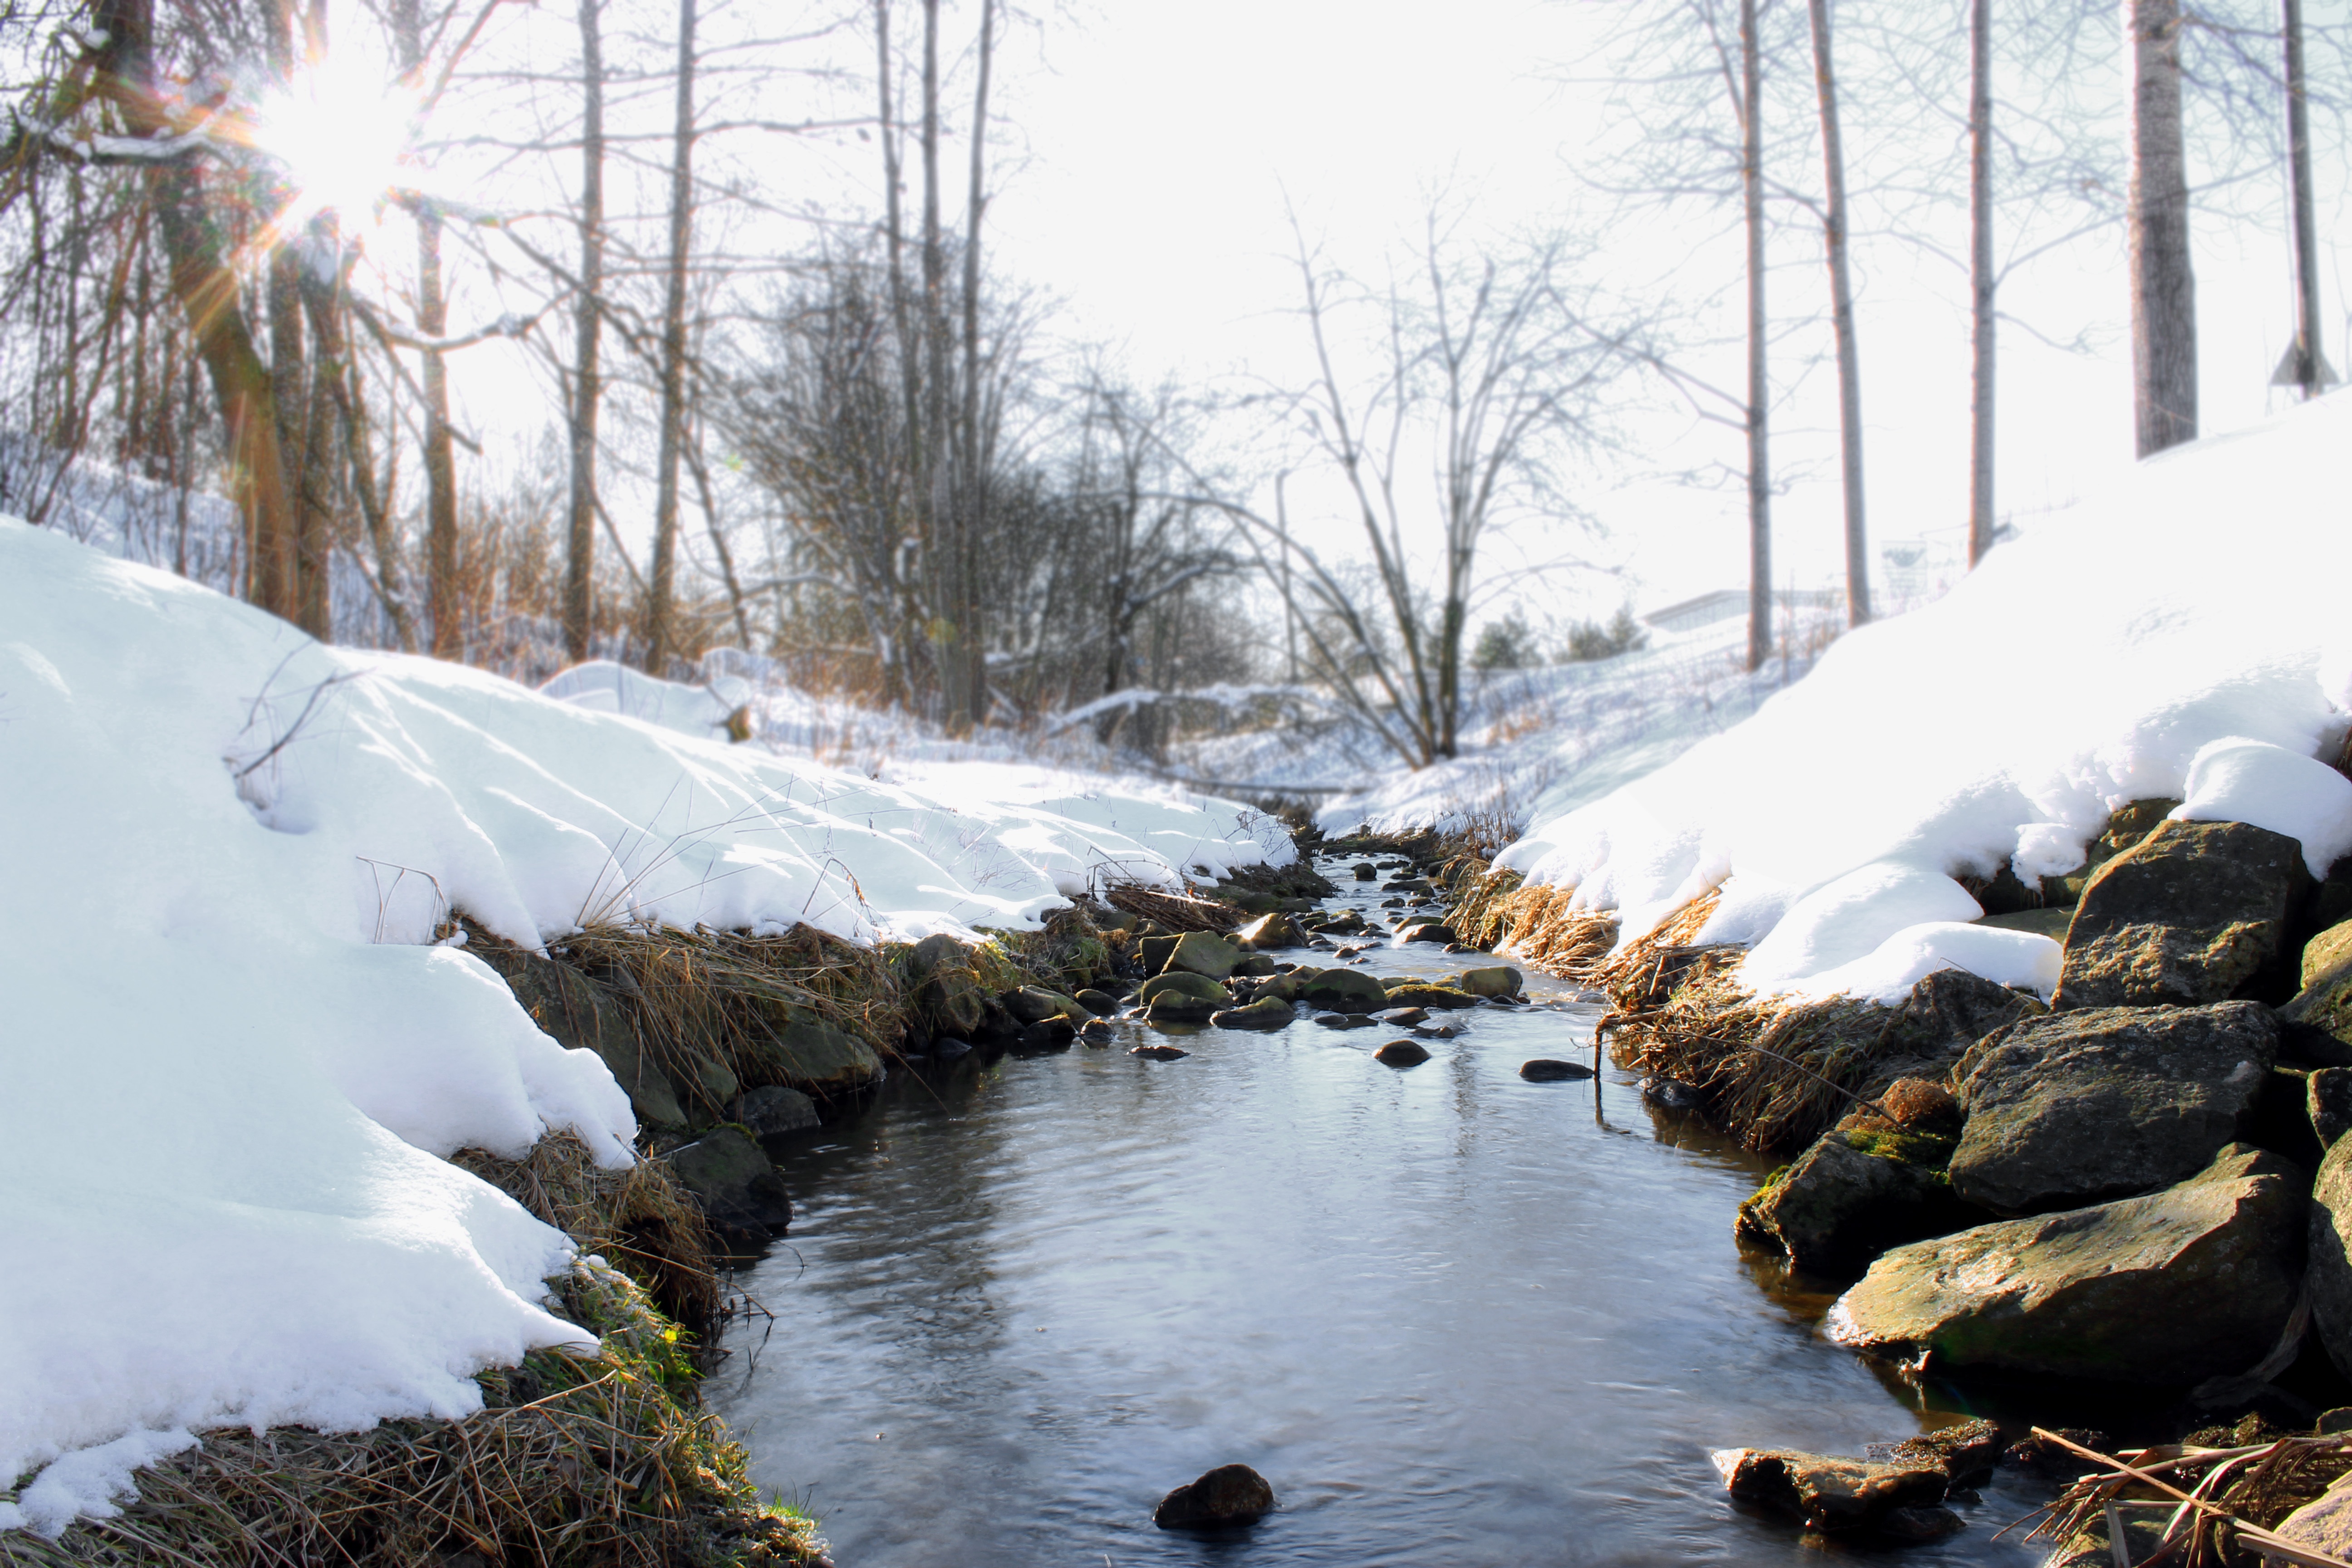
landscape, water, nature, forest, snow, winter, sun, white, stream, ice, weather, season, day, freezing, the creek, geological phenomenon